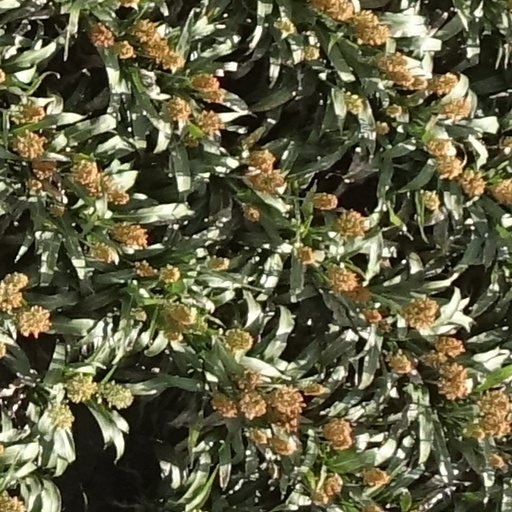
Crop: sorghum